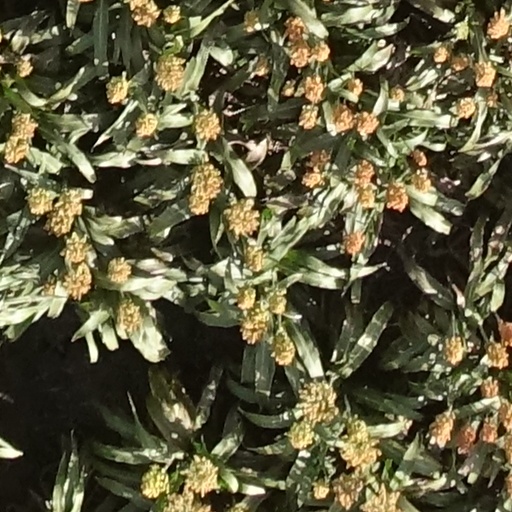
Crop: sorghum